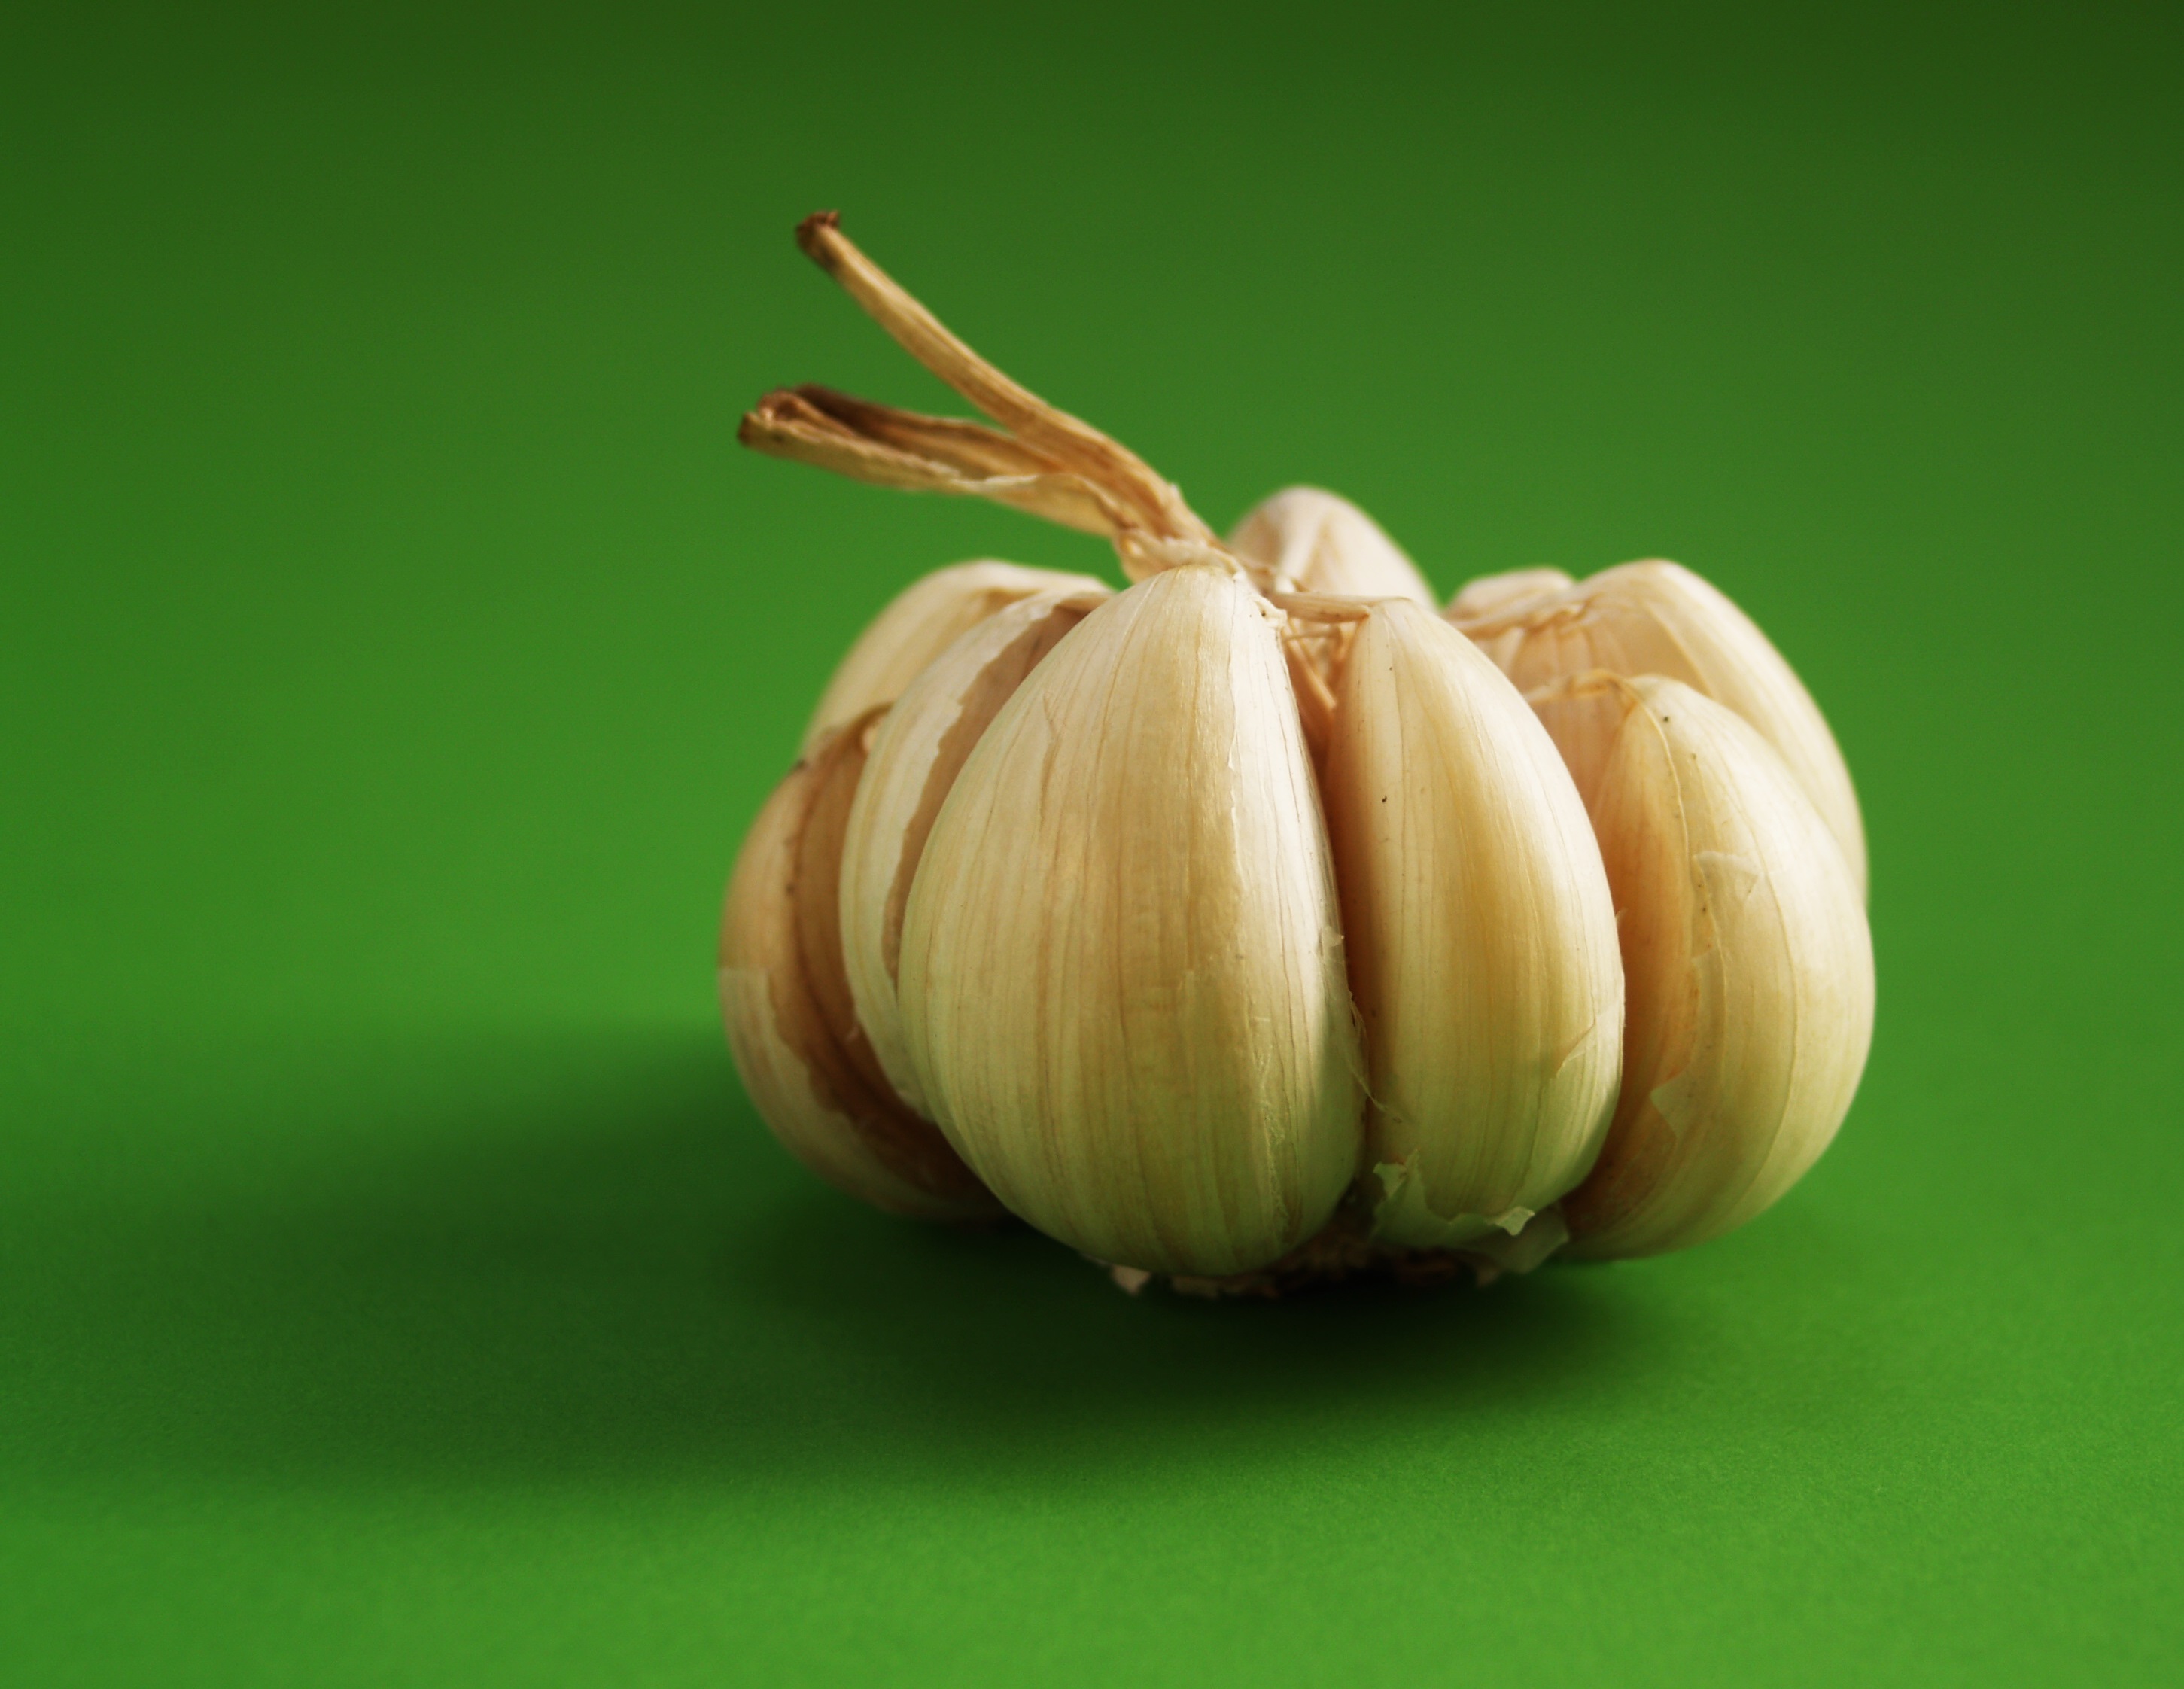
plant, white, flower, food, spice, harvest, ingredient, garlic, produce, vegetable, grow, natural, fresh, healthy, delicious, close up, clove, condiment, eating, organic, aromatic, macro photography, flavor, flowering plant, plant stem, land plant, onion genus